SuperVia

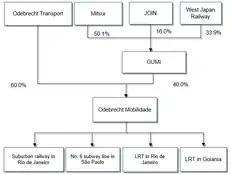
SuperVia equity share after a partial sale, 2015

As of June 2021, the concessionaire claims that it lost half its passengers during the pandemic and accumulates a debt of around and that the Judicial request to the Court of Justice of Rio de Janeiro is to preserve the provision of services to passengers and initiate a cycle of negotiations with creditors. The company will keep its activities even with the request for recovery.